Paul Thiry (architect)

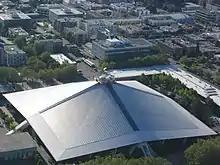
Aerial view of the Climate Pledge Arena, built originally as the Washington State Pavilion for the Century 21 Exposition.

Thiry came to national attention in 1937 with a cement-based stuccoed residence for a manager at Portland Cement, Frank J. Barrett. The innovative house was published in "The Modern House in America" in 1940: the garage and house formed two rectangles, with a "smooth, undecorated exterior", its doors and windows flush with the surface. Steel window frames were painted blue-green, and glass-brick was used around the entry and along the walls of the partly sunken living room.